Theodore F. Green

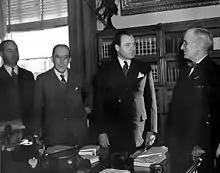
Green with President Harry Truman and U.S. Senator J. Howard McGrath in 1947

During World War II, Green vigorously objected to a proposal to exempt farm workers from the draft as a means to increase agricultural production and secured passage of a law releasing government-owned silver for war purposes. He supported a law providing for absentee voting for servicemen stationed in the United States and headed a Senate committee investigating violations of the Hatch Act.